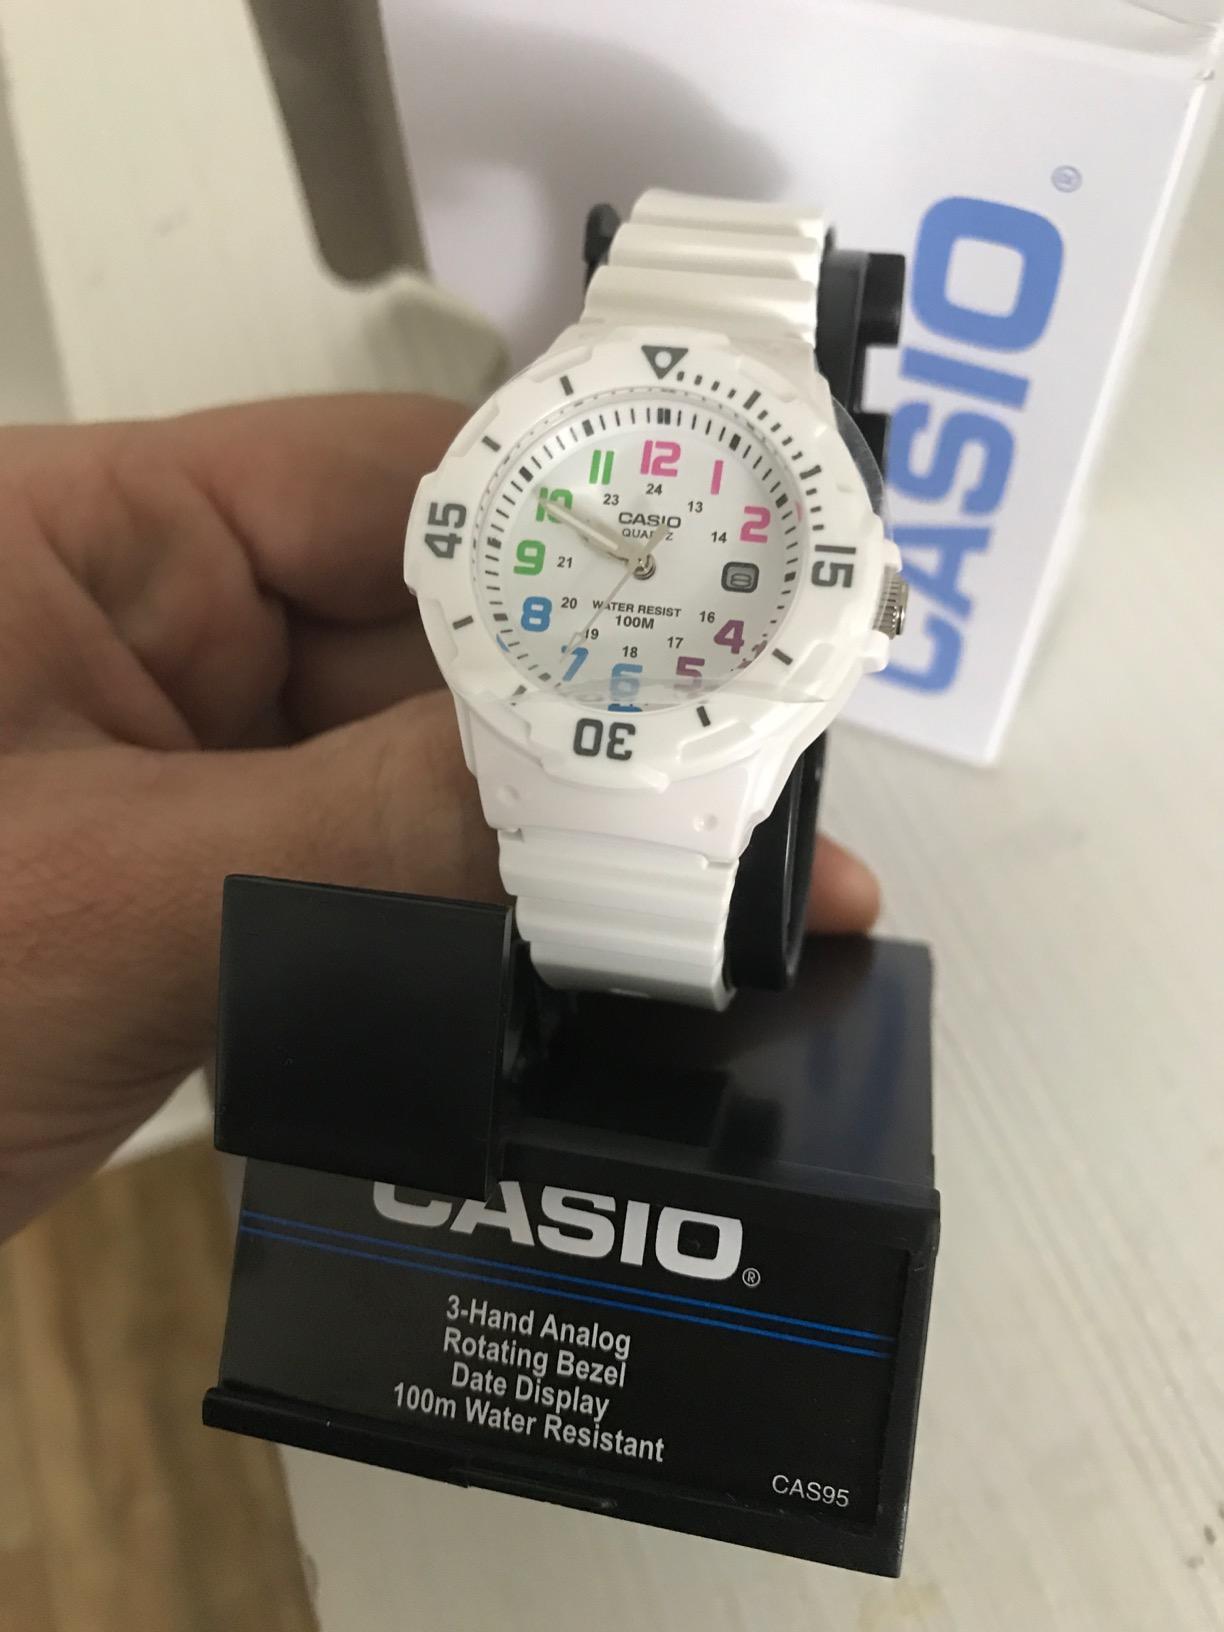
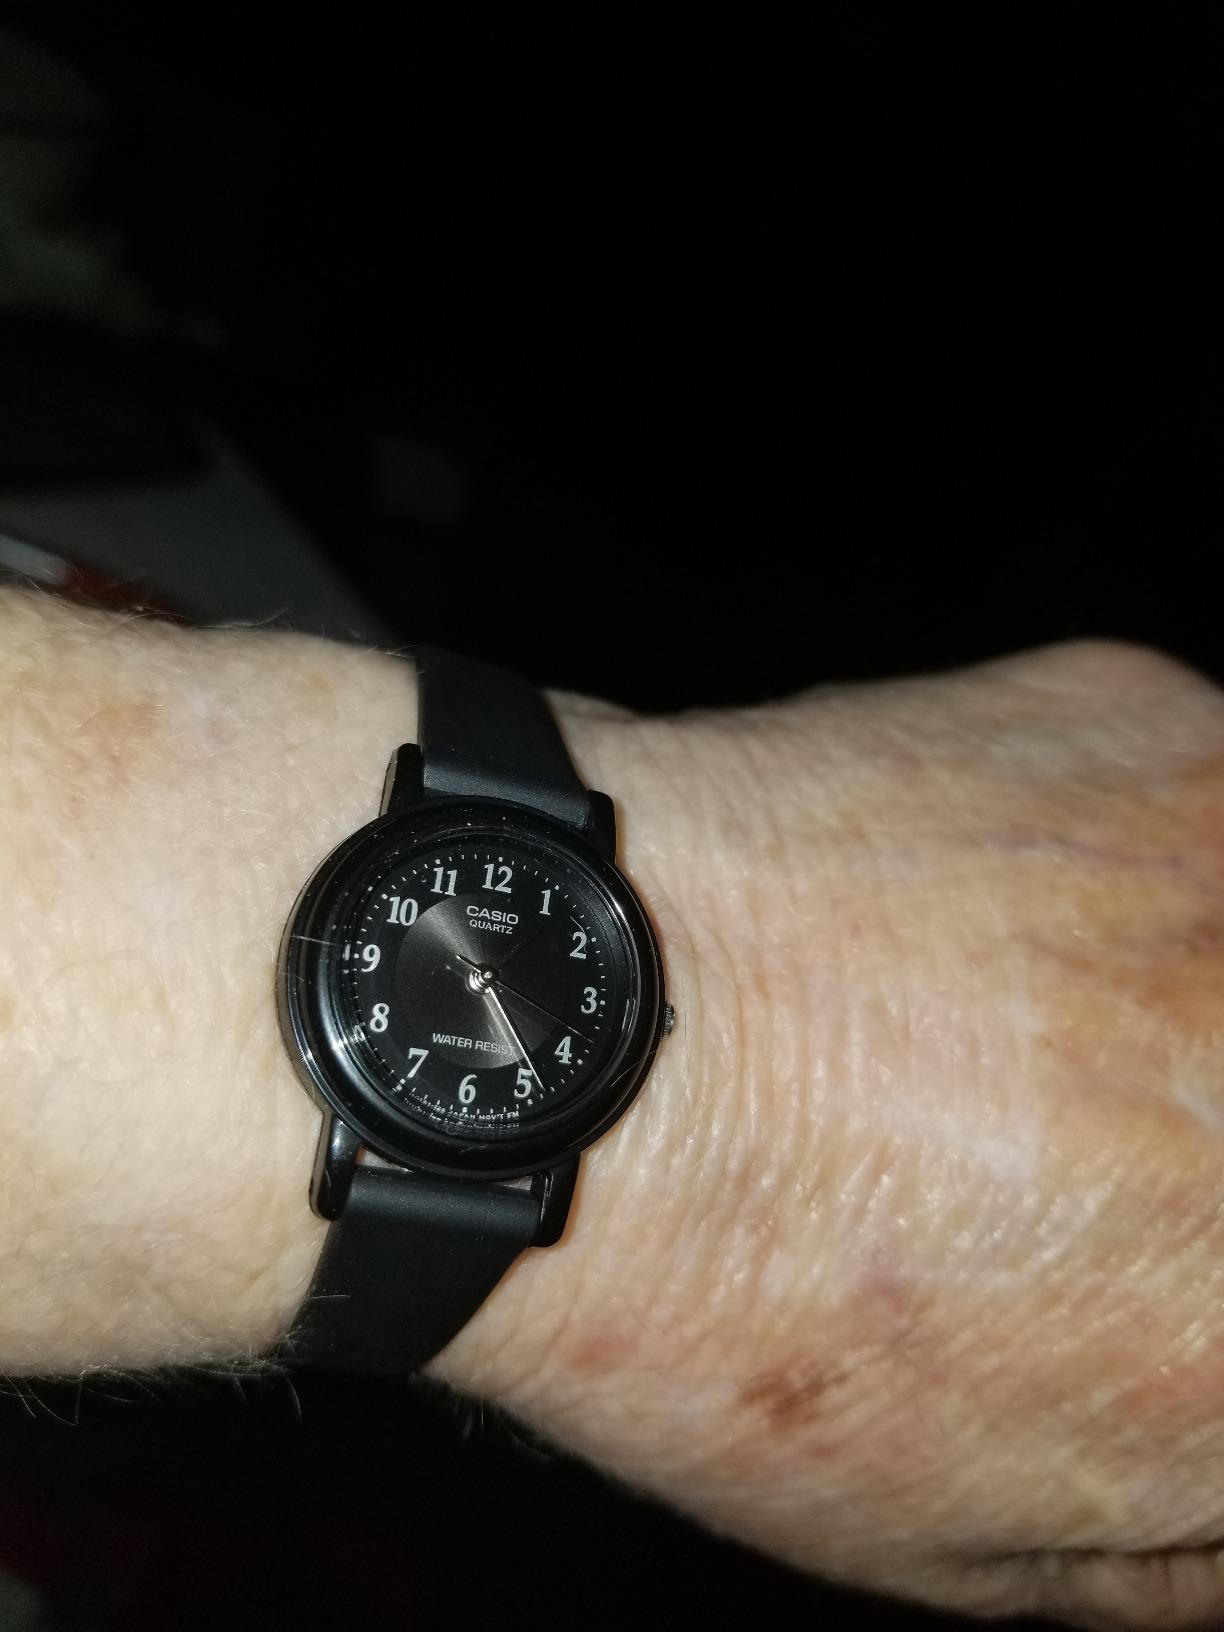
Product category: accessories_watch
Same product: no